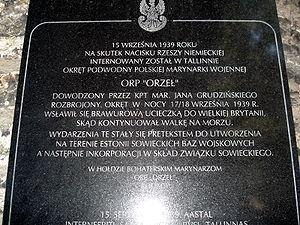
L’incident de l’Orzeł est un événement militaire du début de la Seconde Guerre mondiale. Le sous-marin polonais ORP Orzeł, arraisonné au port de Tallinn par l'Estonie, pays alors neutre, s'échappe de ses eaux le 18 septembre 1939. Les Soviétiques utilisent l'affaire pour faire pression sur l'Estonie afin de la contraindre à signer un pacte d'assistance militaire.